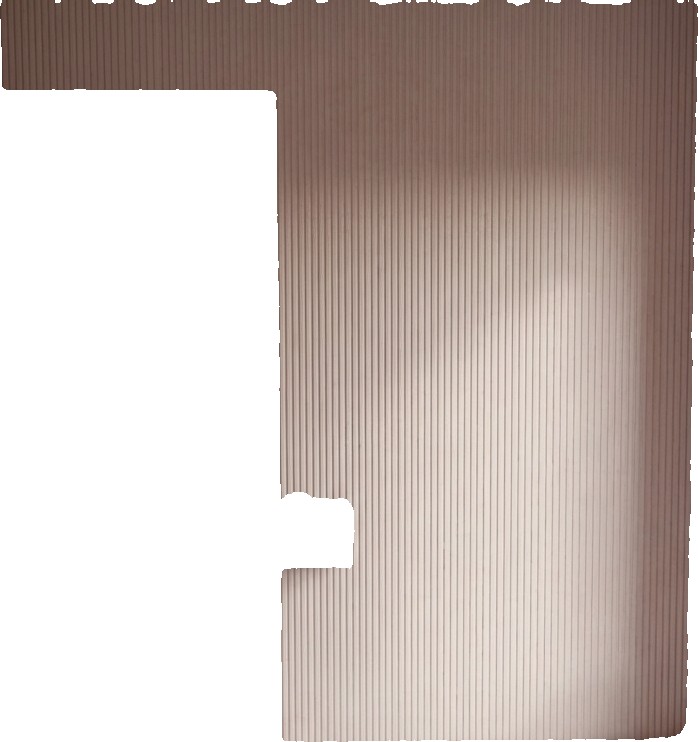
Surface category: cladding